Maputo Post Office Building

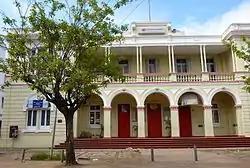
Maputo Post Office Building

The Maputo Post Office Building (Portuguese: "Edifício dos Correios de Maputo") is the headquarters of Correios de Moçambique, the Mozambican postal service. It was built in 1903 by the architect Carlos Rome Machado. The Portuguese State Post ("CTT Correios de Portugal"), which was responsible for both post and telecommunications in the Portuguese Mozambique, was located in the building until 1975. The building has housed the state postal company since independence. As postal service in Mozambique remains limited, the government waterworks and the Bank BCI use a portion of the customer counter of the building.